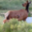
Label: deer